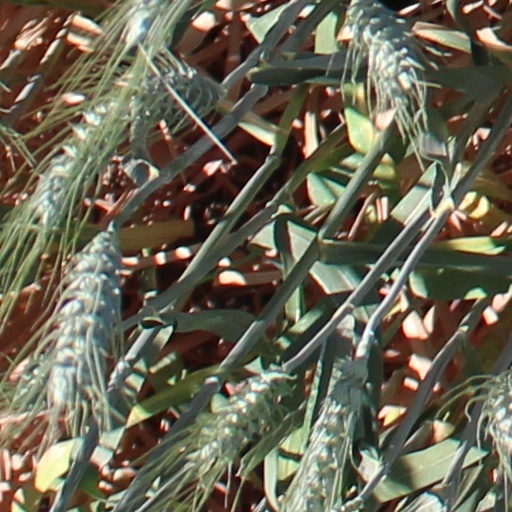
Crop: wheat